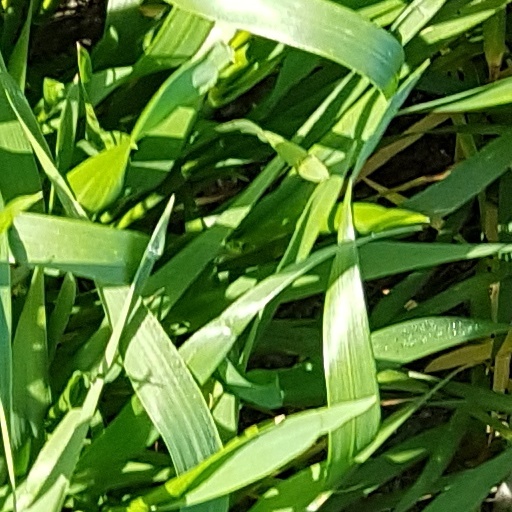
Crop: wheat